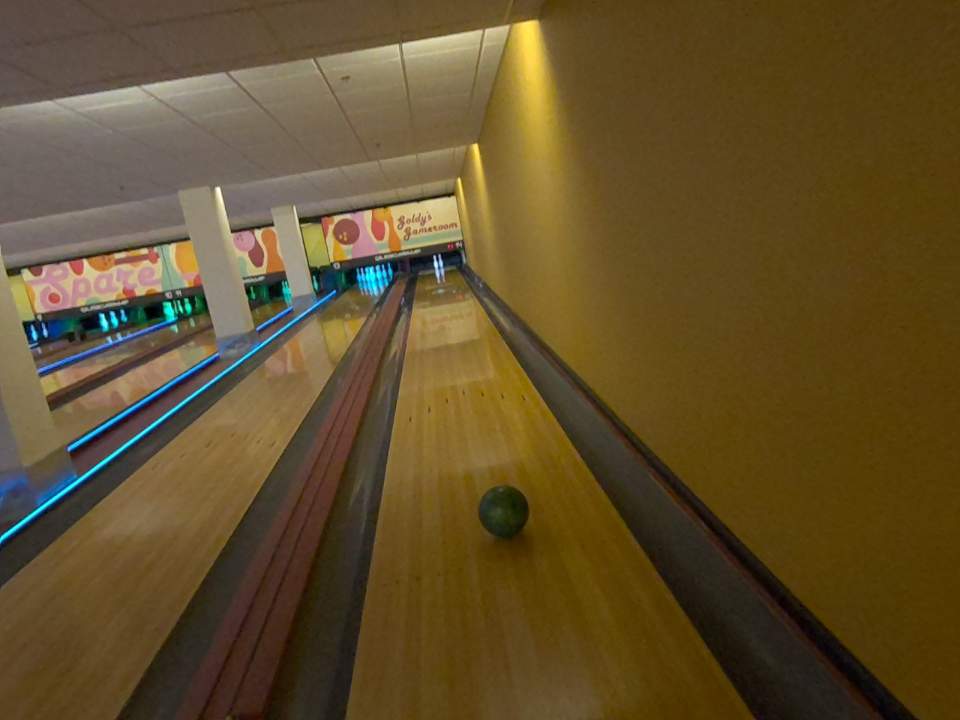
Object: bowling_ball